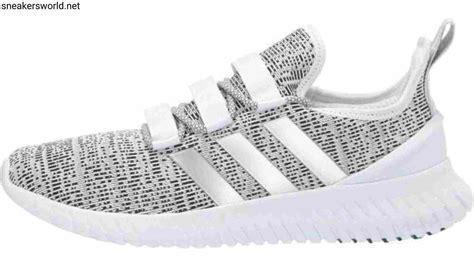
Brand: Adidas
Model: Kaptir